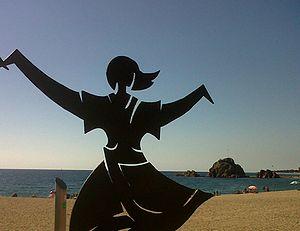
Lo más sublime, ou Respetad a los señores maestros est un film muet Catalan inédit produit en 1927 à Barcelone par Producciones ELA.